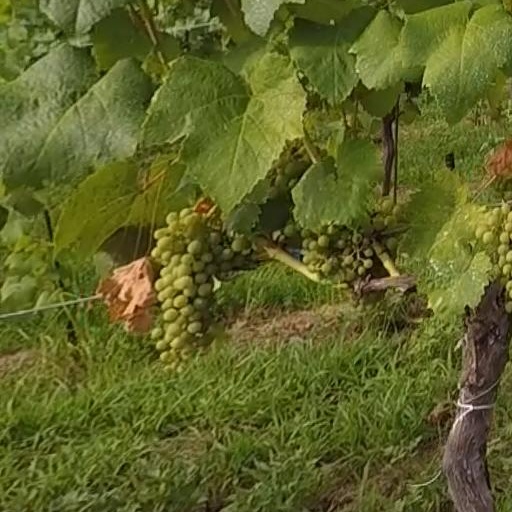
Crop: grape